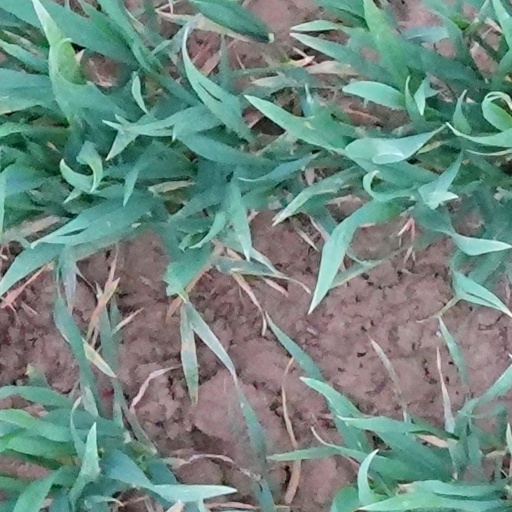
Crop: wheat